Miller's House at Spring Mill

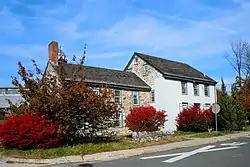
Miller's House at Spring Mill, November 2011

The Miller's House at Spring Mill is an historic, American building that is located in the Spring Mill section of Whitemarsh, Montgomery County, Pennsylvania, United States. Located roughly from where Spring Mill Creek empties into the Schuylkill River, it is situated approximately a southeast of the Borough of Conshohocken.